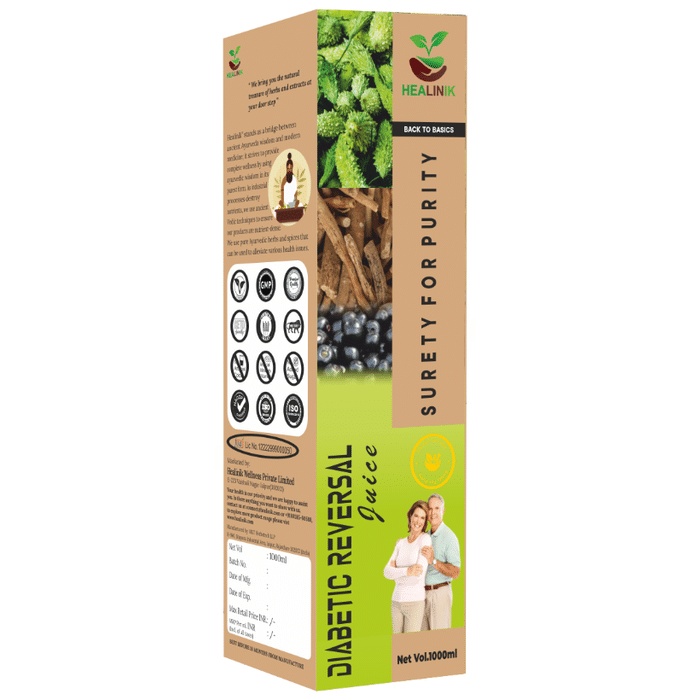
Healinik Diabetic Reversal Juice
bottle of 1000 ml Juice
Brand: Ordem
Category: Food, Beverages & Tobacco > Beverages > Juices, Milkshakes & Smoothies